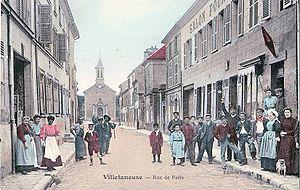
L'église Saint-Liphard située 33 rue Roger Salengro à Villetaneuse, à l'angle de la rue du 19 mars 1962 dans le département de la Seine-Saint-Denis en région Île-de-France est une église affectée au culte catholique.
Villetaneuse est une commune française, située dans le département de la Seine-Saint-Denis en région Île-de-France.